England cricket team

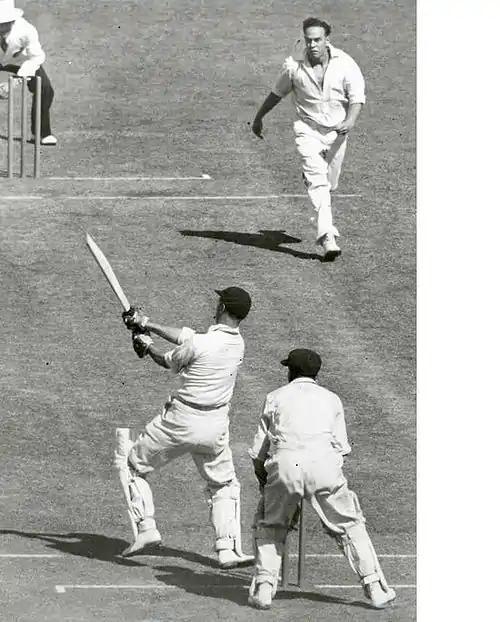
Len Hutton batting during the 5th Test Match of the 1950–51 Ashes series played at the Melbourne Cricket Ground. Ian Johnson is bowling

The 1930 Ashes series saw a young Don Bradman dominate the tour, scoring 974 runs in his seven Test innings. He scored 254 at Lord's, 334 at Headingley and 232 at The Oval. Australia regained the Ashes winning the series 2–1. As a result of Bradman's prolific run-scoring the England captain Douglas Jardine chose to develop the already existing leg theory into fast leg theory, or bodyline, as a tactic to stop Bradman. Fast leg theory involved bowling fast balls directly at the batsman's body. The batsman would need to defend himself, and if he touched the ball with the bat, he risked being caught by one of a large number of fielders placed on the leg side.